Isaac Colonia

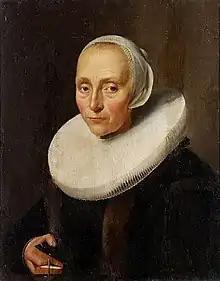

Isaac Colonia (1611 in Rotterdam – 27 March 1663 in Rotterdam), was a Dutch Golden Age painter of portraits, still lifes, and landscapes.